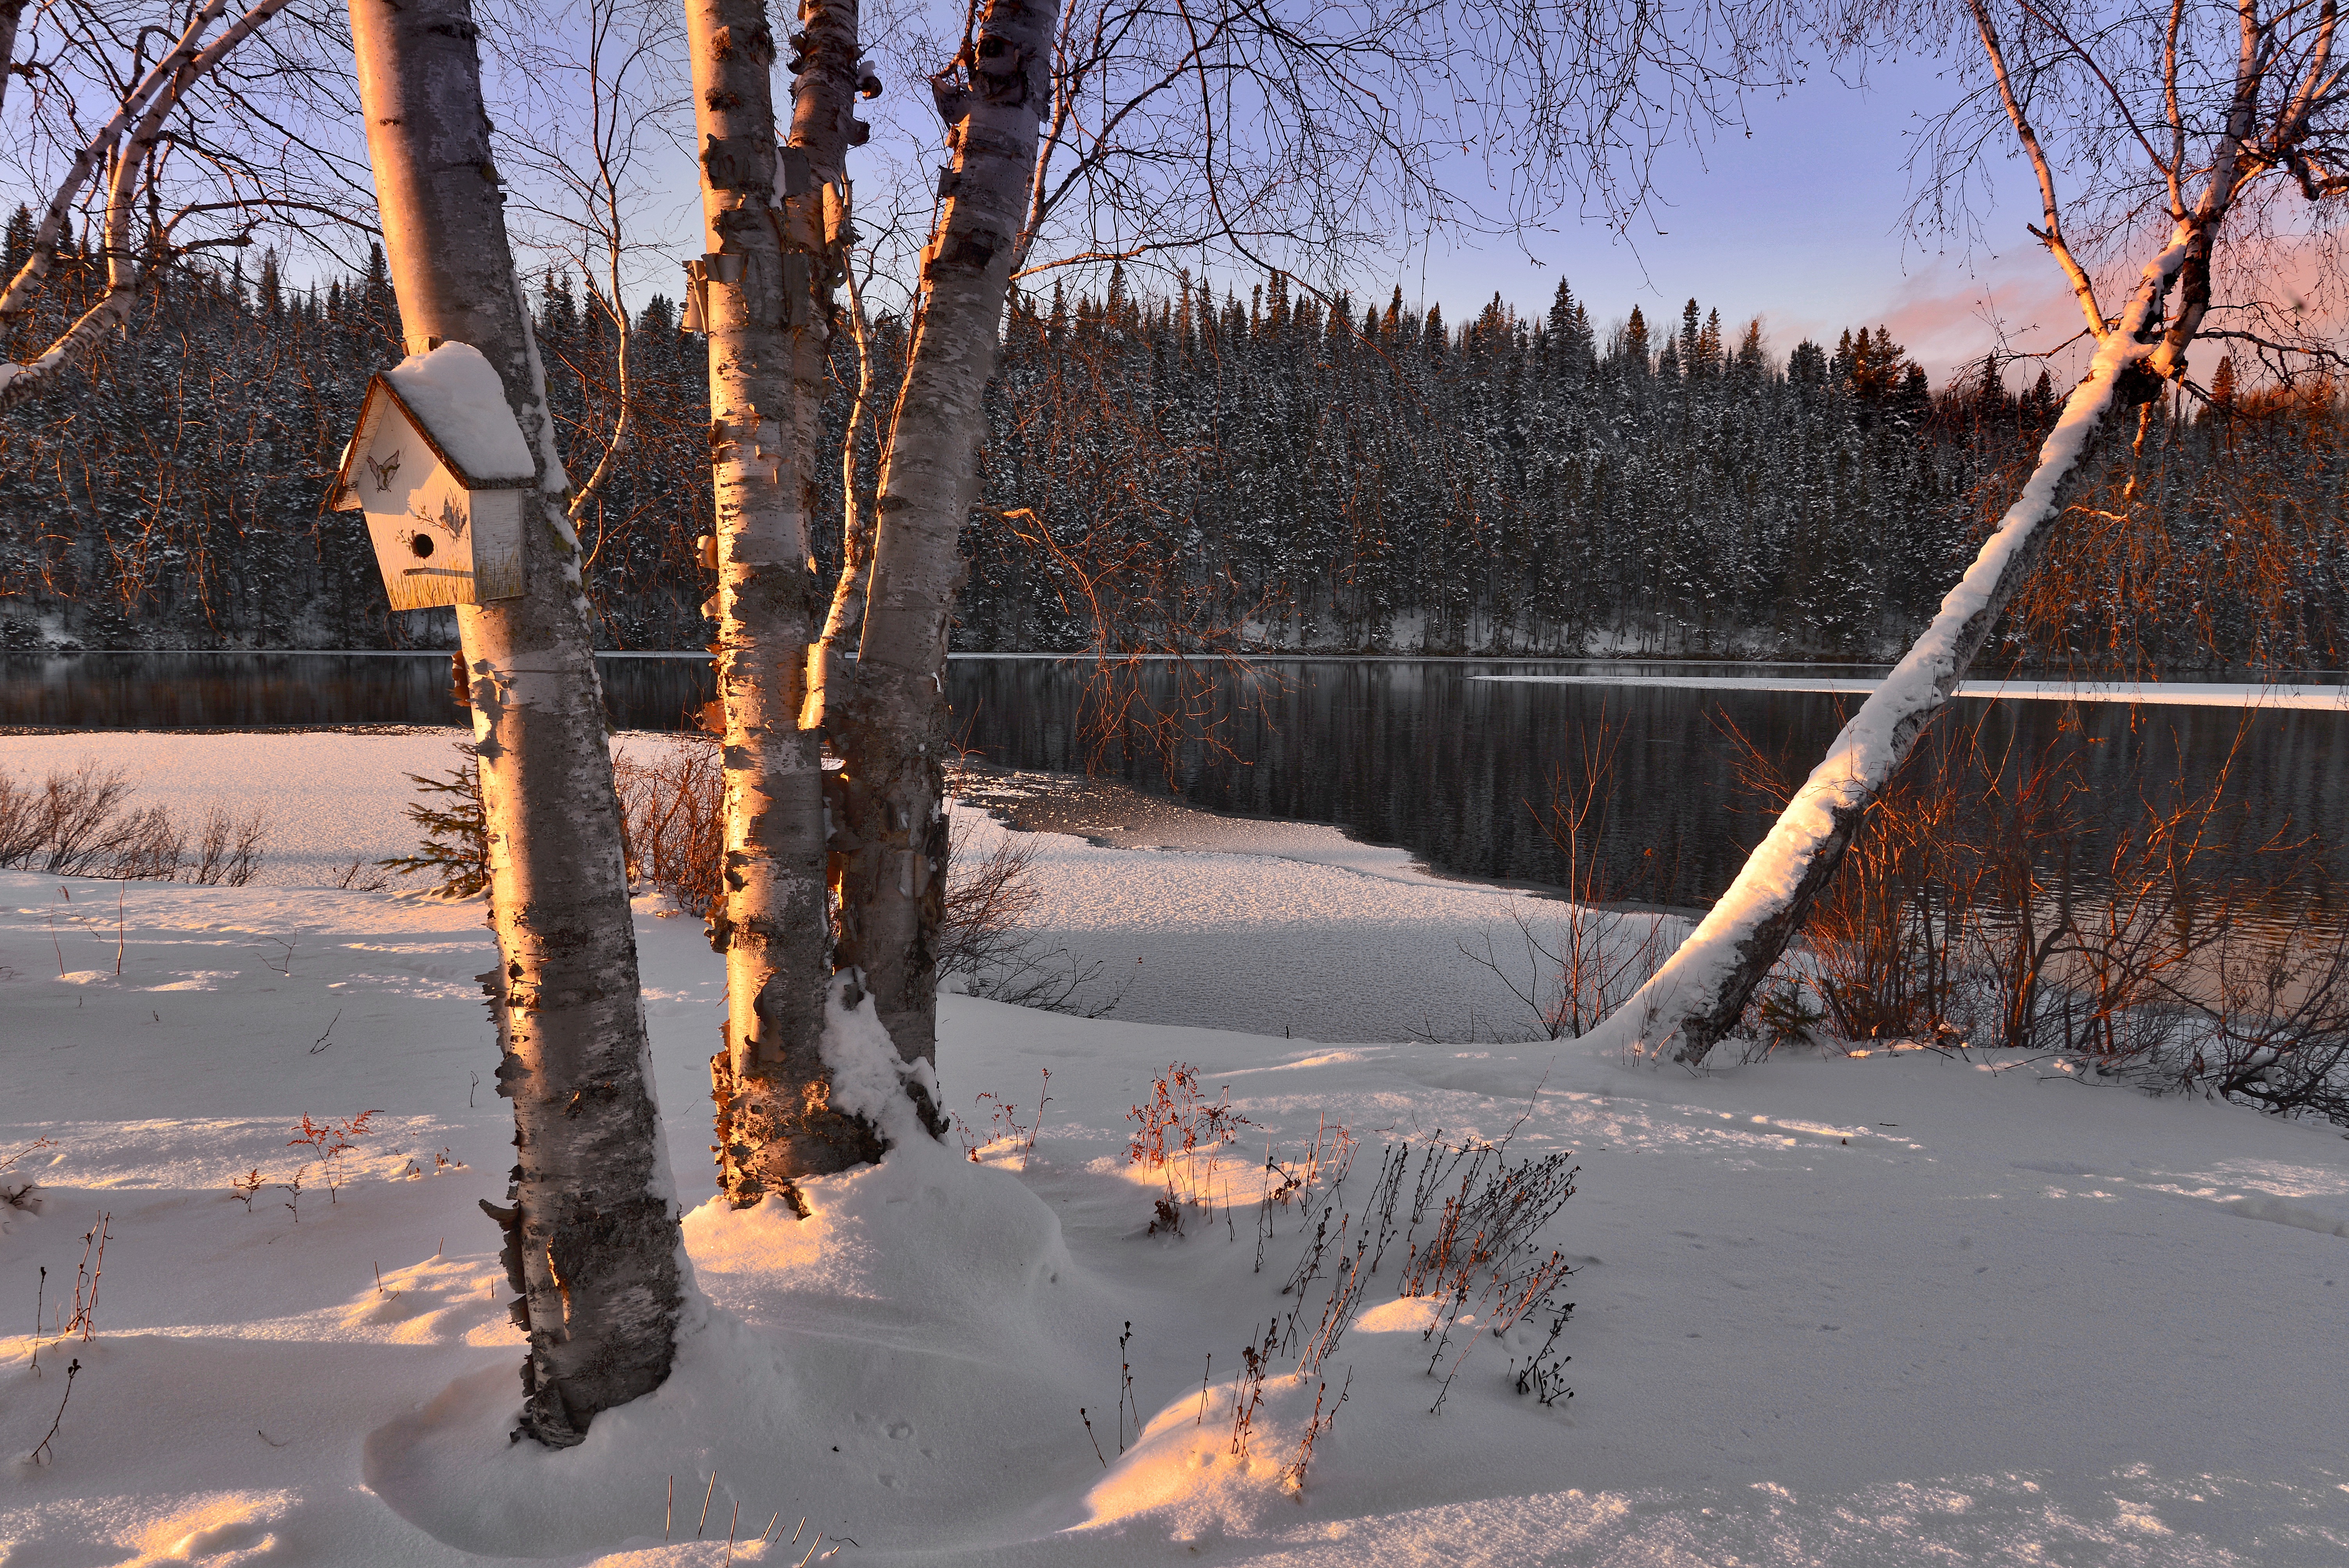
tree, water, forest, branch, snow, cold, winter, plant, white, sunlight, morning, leaf, lake, frost, ice, reflection, birch, autumn, weather, snowy, season, winter landscape, trees, canada, quebec, freezing, woody plant